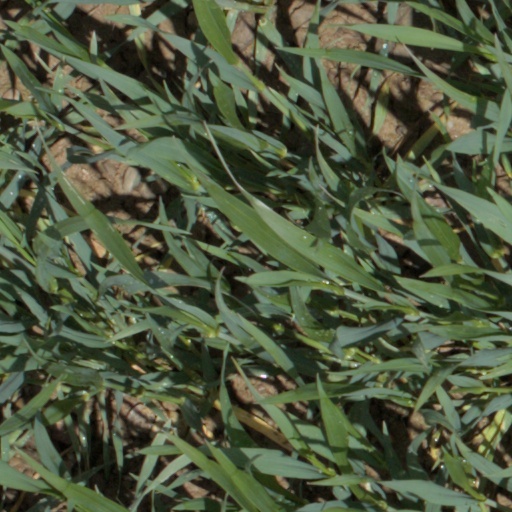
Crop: wheat